Giovanni da Verrazzano

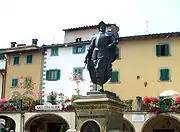
Verrazzano's statue in the town of Greve in Chianti, Italy

The geographic information derived from this voyage significantly influenced sixteenth-century cartographers. Despite his discoveries, Verrazzano's reputation did not proliferate as much as other explorers of that era. For example, Verrazzano gave the European name Francesca to the new land that he had seen, in accordance with contemporary practices, after the French king in whose name he sailed. That and other names he bestowed on features he discovered have not survived. He had the misfortune of making significant discoveries shortly after the years (1519 to 1521) that the dramatic Conquest of the Aztec Empire and the first circumnavigation of the world occurred.